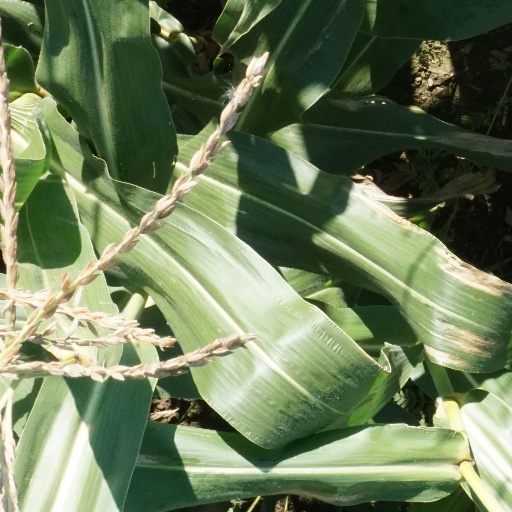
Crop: maize; corn